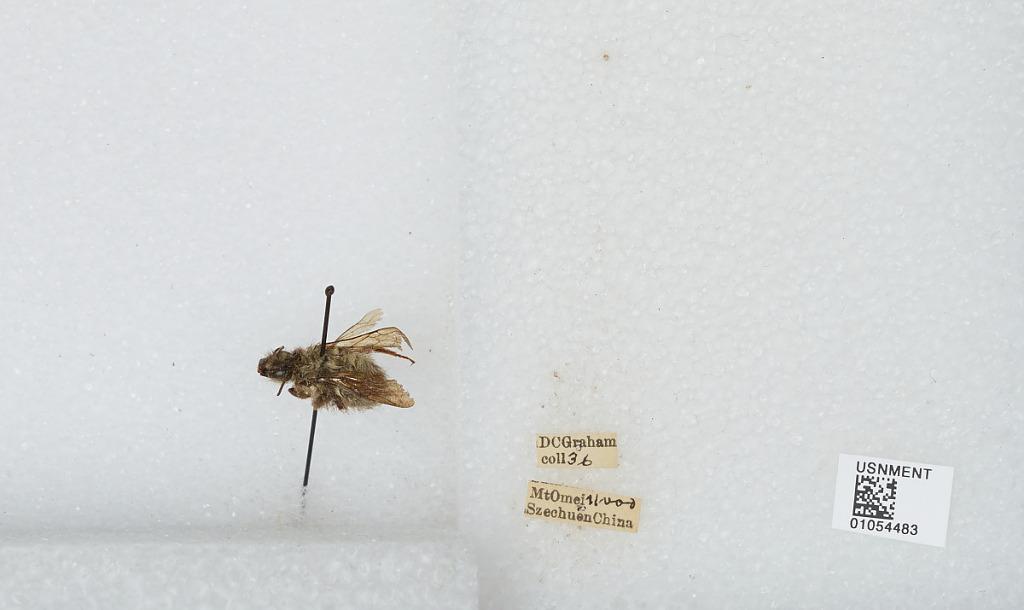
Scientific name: Bombus sp.
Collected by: D. Graham
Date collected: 1936--
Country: China
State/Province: Sichuan
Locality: Mount Emei